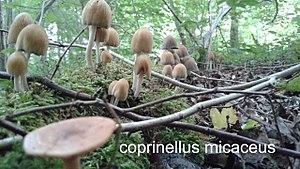
champignon coprinellus micaceus (vue de coté) sur l'arrière plan
Coprinellus micaceus, le coprin micacé, est une espèce de champignons basidiomycètes de la famille des Psathyrellaceae, décrite à l'origine par le mycologue français Jean-Baptiste Bulliard. Sa distribution est cosmopolite. Plus grêle que le coprin chevelu ou le coprin noir d'encre, il tire son nom de l'aspect typique de sa cuticule, qu'on dirait couverte de rosée.